Temple in Jerusalem

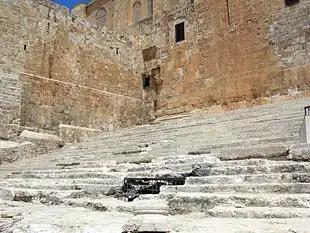
Remnants of the 1st-century Stairs of Ascent in front of the Double Gate, discovered by archaeologist Benjamin Mazar.

According to the Book of Ezra, construction of the Second Temple was called for by Cyrus the Great and began in 538 BCE, after the fall of the Neo-Babylonian Empire the year before. According to some 19th-century calculations, work started later, in April 536 BCE and was completed on 21 February, 515 BCE, 21 years after the start of the construction. This date is obtained by coordinating Ezra 3:8–10 (the third day of Adar, in the sixth year of the reign of Darius the Great) with historical sources. The accuracy of these dates is contested by some modern researchers, who consider the biblical text to be of later date and based on a combination of historical records and religious considerations, leading to contradictions between different books of the Bible and making the dates unreliable. The new temple was dedicated by the Jewish governor Zerubbabel. However, with a full reading of the Book of Ezra and the Book of Nehemiah, there were four edicts to build the Second Temple, which were issued by three kings: Cyrus in 536 BCE (Ezra ch. 1), Darius I of Persia in 519 BCE (ch. 6), and Artaxerxes I of Persia in 457 BCE (ch. 7), and finally by Artaxerxes again in 444 BCE (Nehemiah ch. 2).